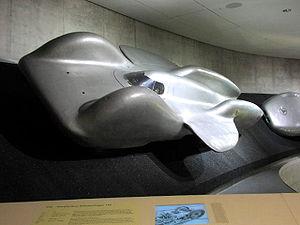
Une voiture à moteur d'avion est une automobile propulsée par un moteur conçu pour une utilisation dans un avion. La plupart de ces voitures furent construites pour la course, et beaucoup ont tenté de définir des records de vitesse terrestre mondiaux.